Hot Tottie

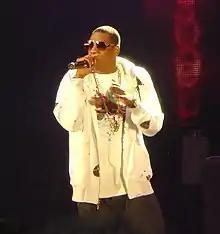
Jay-Z contributed vocals to the song.

Coining the track as "sleazed-up," Andy Kellman of AllMusic noted the track as a standout from "Versus". Sarah Rodman of the "Boston Globe" called "Hot Tottie" the essential track on the EP, and said that Jay-Z "bumps up the fun factor" on the "burbling" track. Mark Edward Nero of "About.com" gave the song a positive review, saying that it was "a rock-solid tour de force featuring Usher vocalizing how smooth he is." Nero also commended Jay-Z's verse but said the only negative to the song was Ester Dean's vocals which were similar to those of Rihanna. Mikael Wood of "Entertainment Weekly" stated that the song is "nasty in all the right ways." Jeff Weiss of the "Los Angeles Times" says that Usher remains on the "R&B's A-list" with tracks like the song, calling it "as intoxicating as its namesake."